2011 Brickyard 400

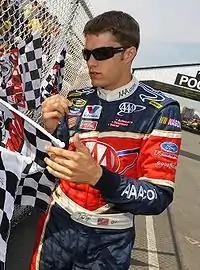
David Ragan recorded his second pole position with a fastest time of 49.182 seconds

Three practice sessions were held before the race; the first two on Friday, both lasting 75 minutes. The third practice session was held on Saturday, and lasted 90 minutes. Kenseth was quickest with a time of 49.668 seconds in the first session, around seven thousandths of a second faster than second place Kasey Kahne. Hamlin followed in third place ahead of Edwards, David Ragan, and Kurt Busch. Juan Pablo Montoya was seventh, still within a second of Kenseth's time.